Kennedy Meeks

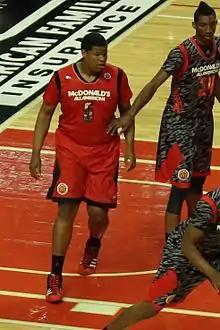
Meeks in the 2013 McDonald's All-American Boys Game

Kennedy Rashod Meeks (born February 5, 1995) is an American professional basketball player for the Hsinchu Toplus Lioneers of the Taiwan Professional Basketball League (TPBL). He played college basketball for North Carolina. He is a native of Charlotte, North Carolina.